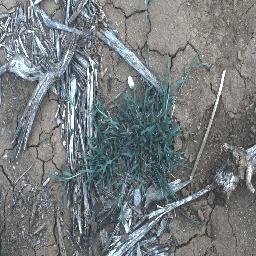
Label: negative